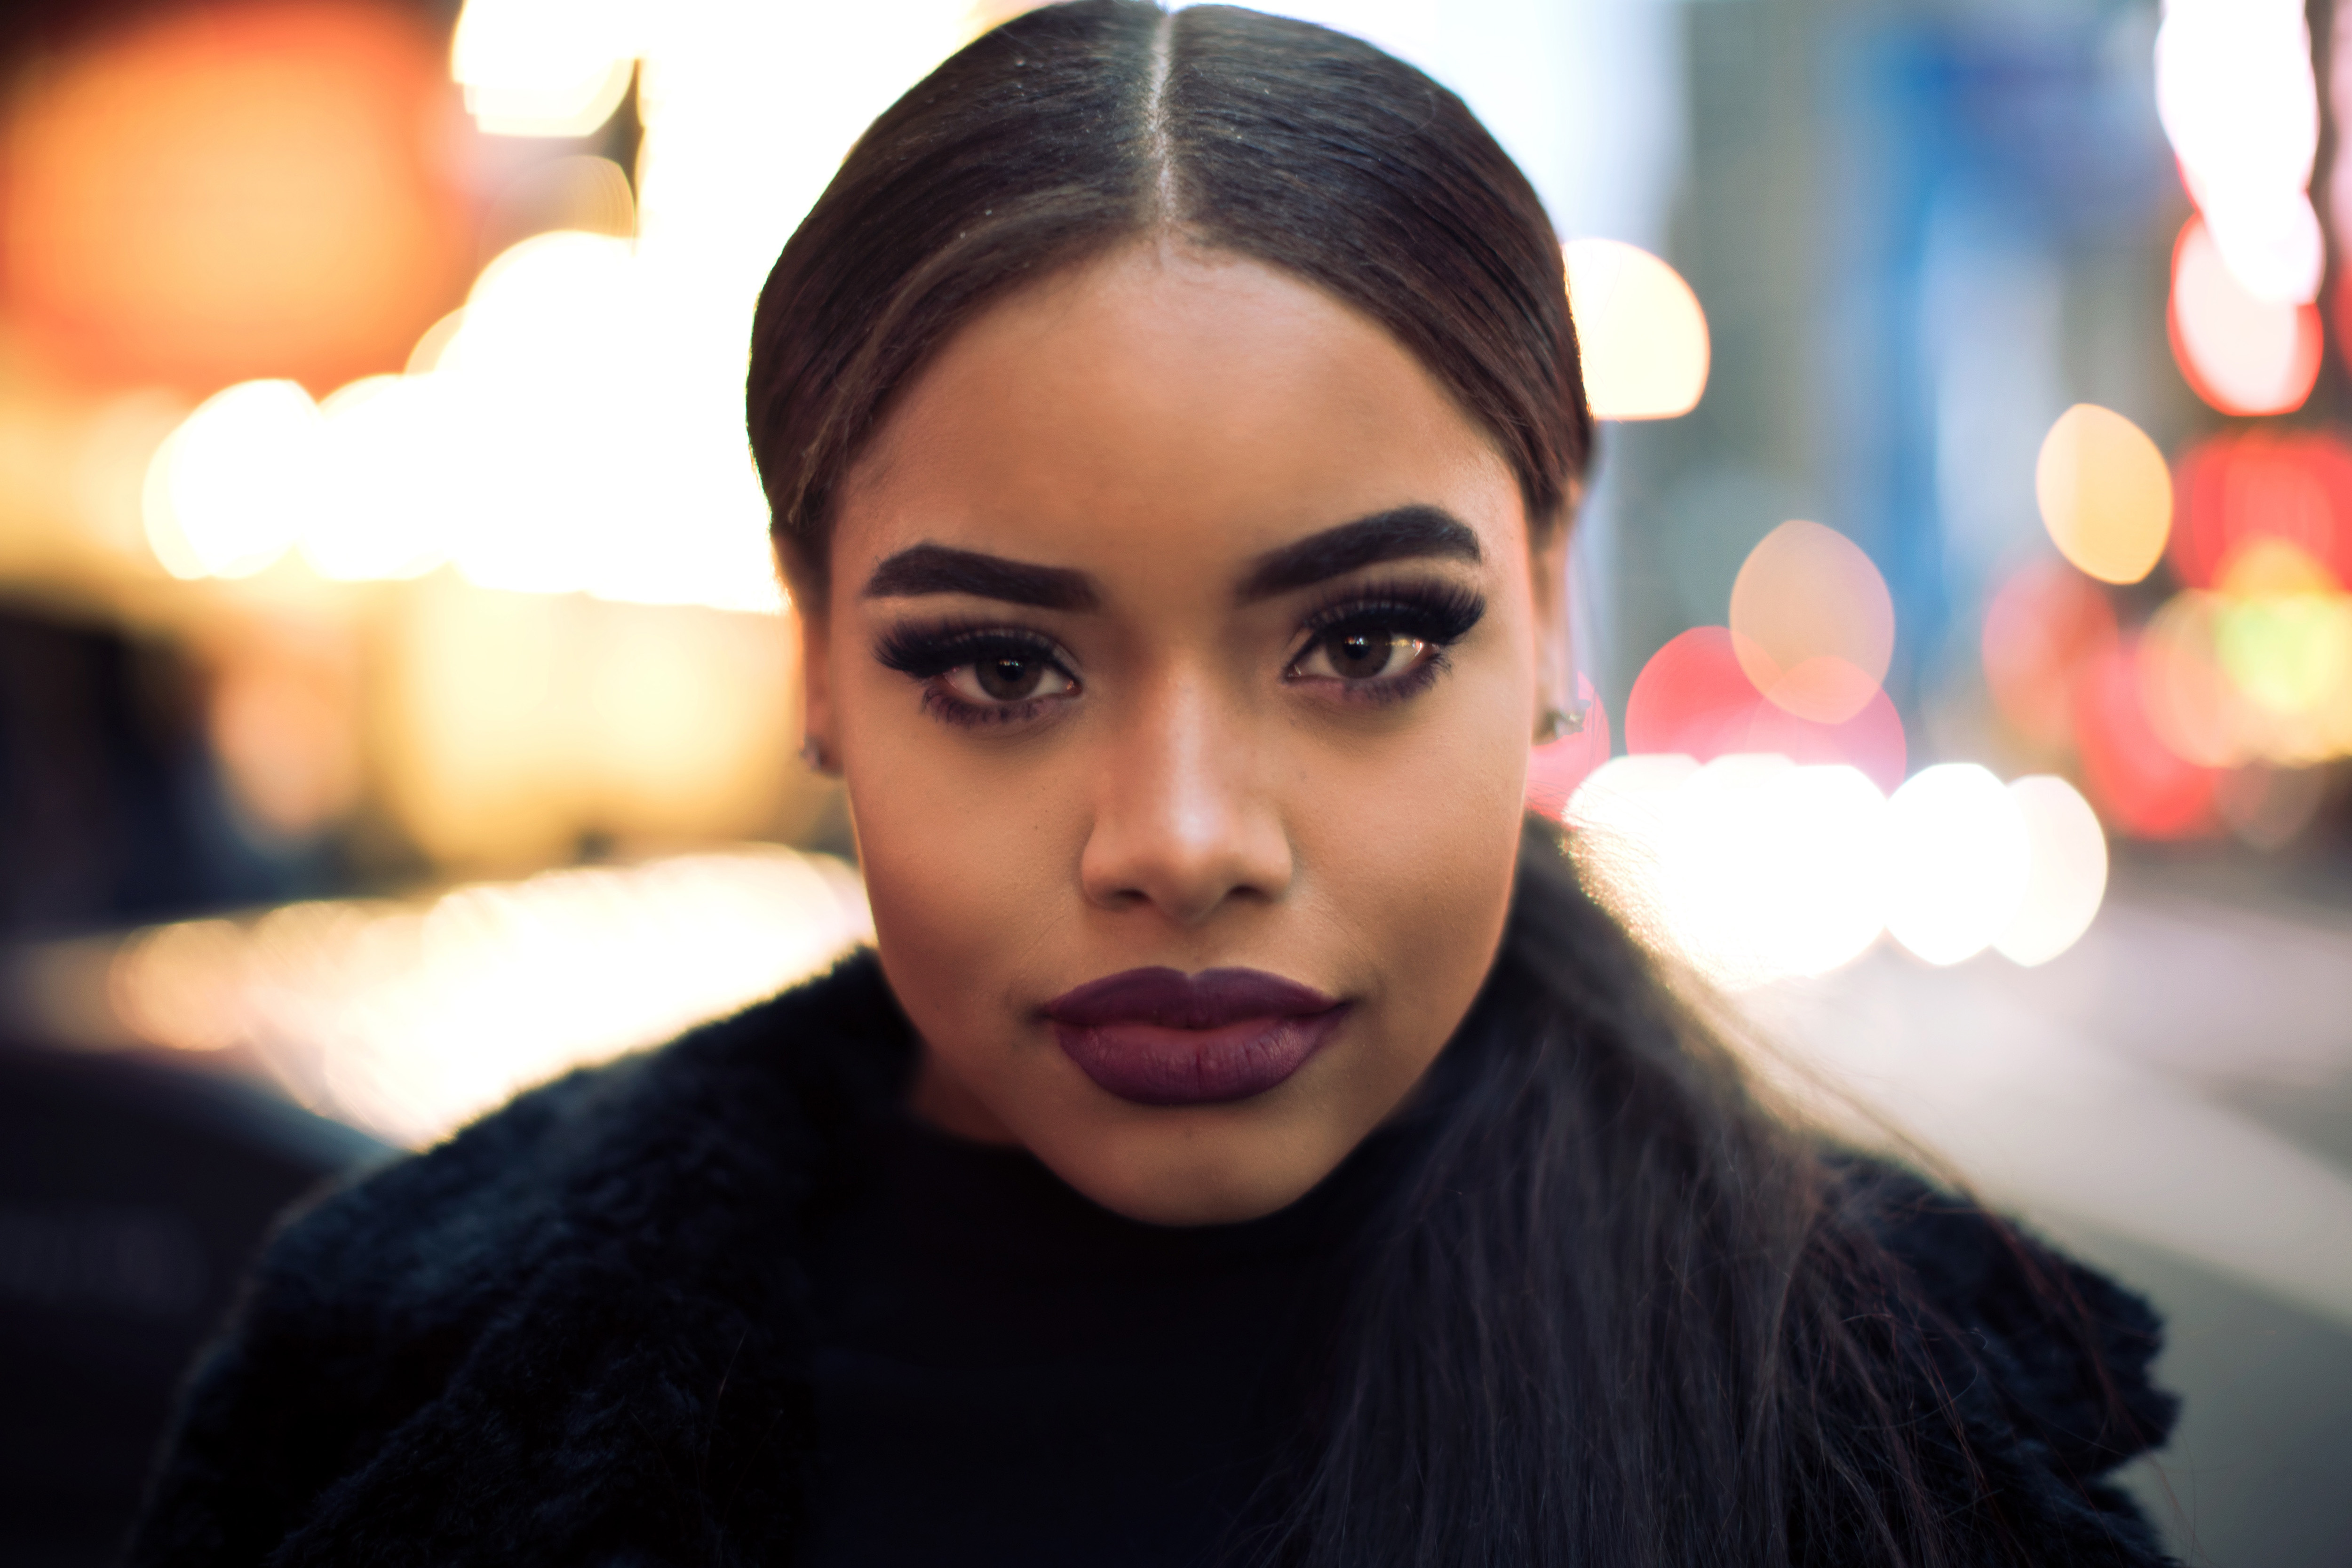
face, hair, eyebrow, lip, cheek, beauty, forehead, skin, head, chin, nose, hairstyle, black hair, eye, fashion, organ, close up, human, mouth, photography, Material property, smile, eyelash, long hair, ear, neck, brown hair, jaw, portrait photography, model